Maria do Carmo Fonseca

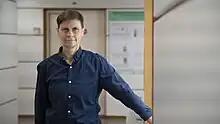

Maria do Carmo Fonseca (born Almada, Portugal, 9 August 1959) is a Portuguese scientist, full professor of Molecular Cell Biology and Onco-biology at the University of Lisbon Medical School and president of the "Instituto de Medicina Molecular João Lobo Antunes" (Molecular Medicine Institute at the University of Lisbon).